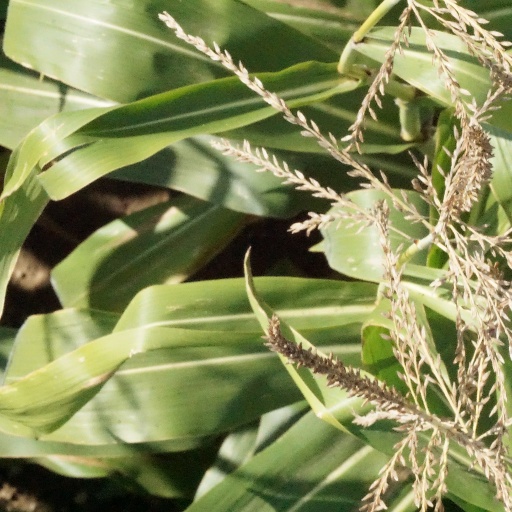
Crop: maize; corn